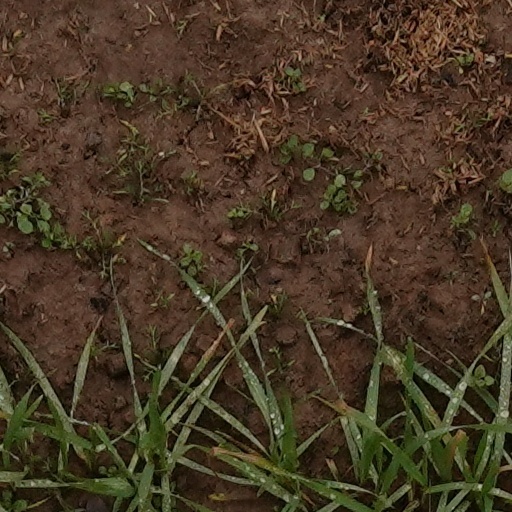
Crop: wheat